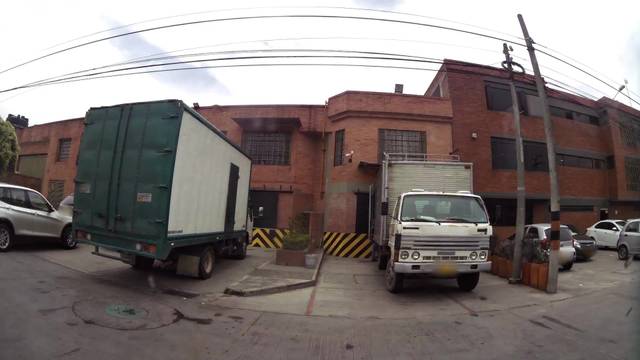
Region: Colombia
Coordinates: 4.643, -74.123